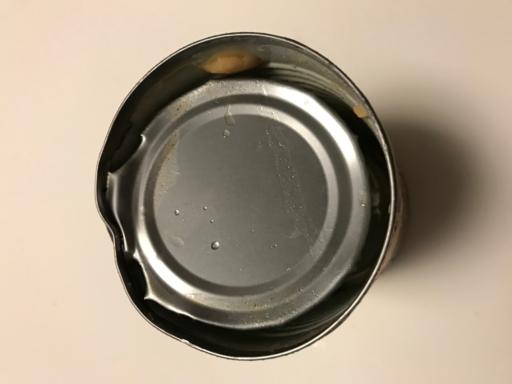
Label: metal